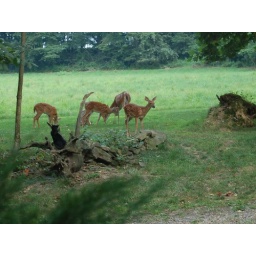
Doe and triplets eat the grass in Ohio watched by the black cat.